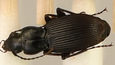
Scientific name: Pterostichus lachrymosus
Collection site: Mountain Lake Biological Station NEON (MLBS), plot MLBS_009